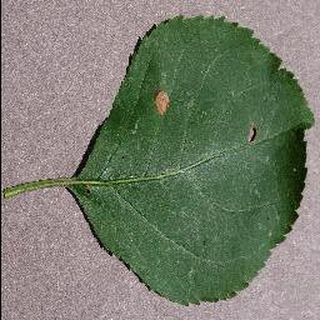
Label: apple_black_rot